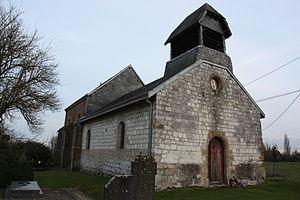
Village Ardennais
Marvaux-Vieux est une commune française, située dans le département des Ardennes en région Grand Est.